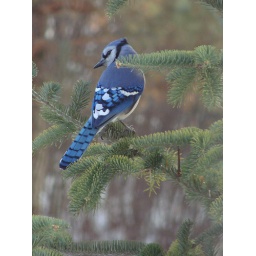
blue jay in fir tree